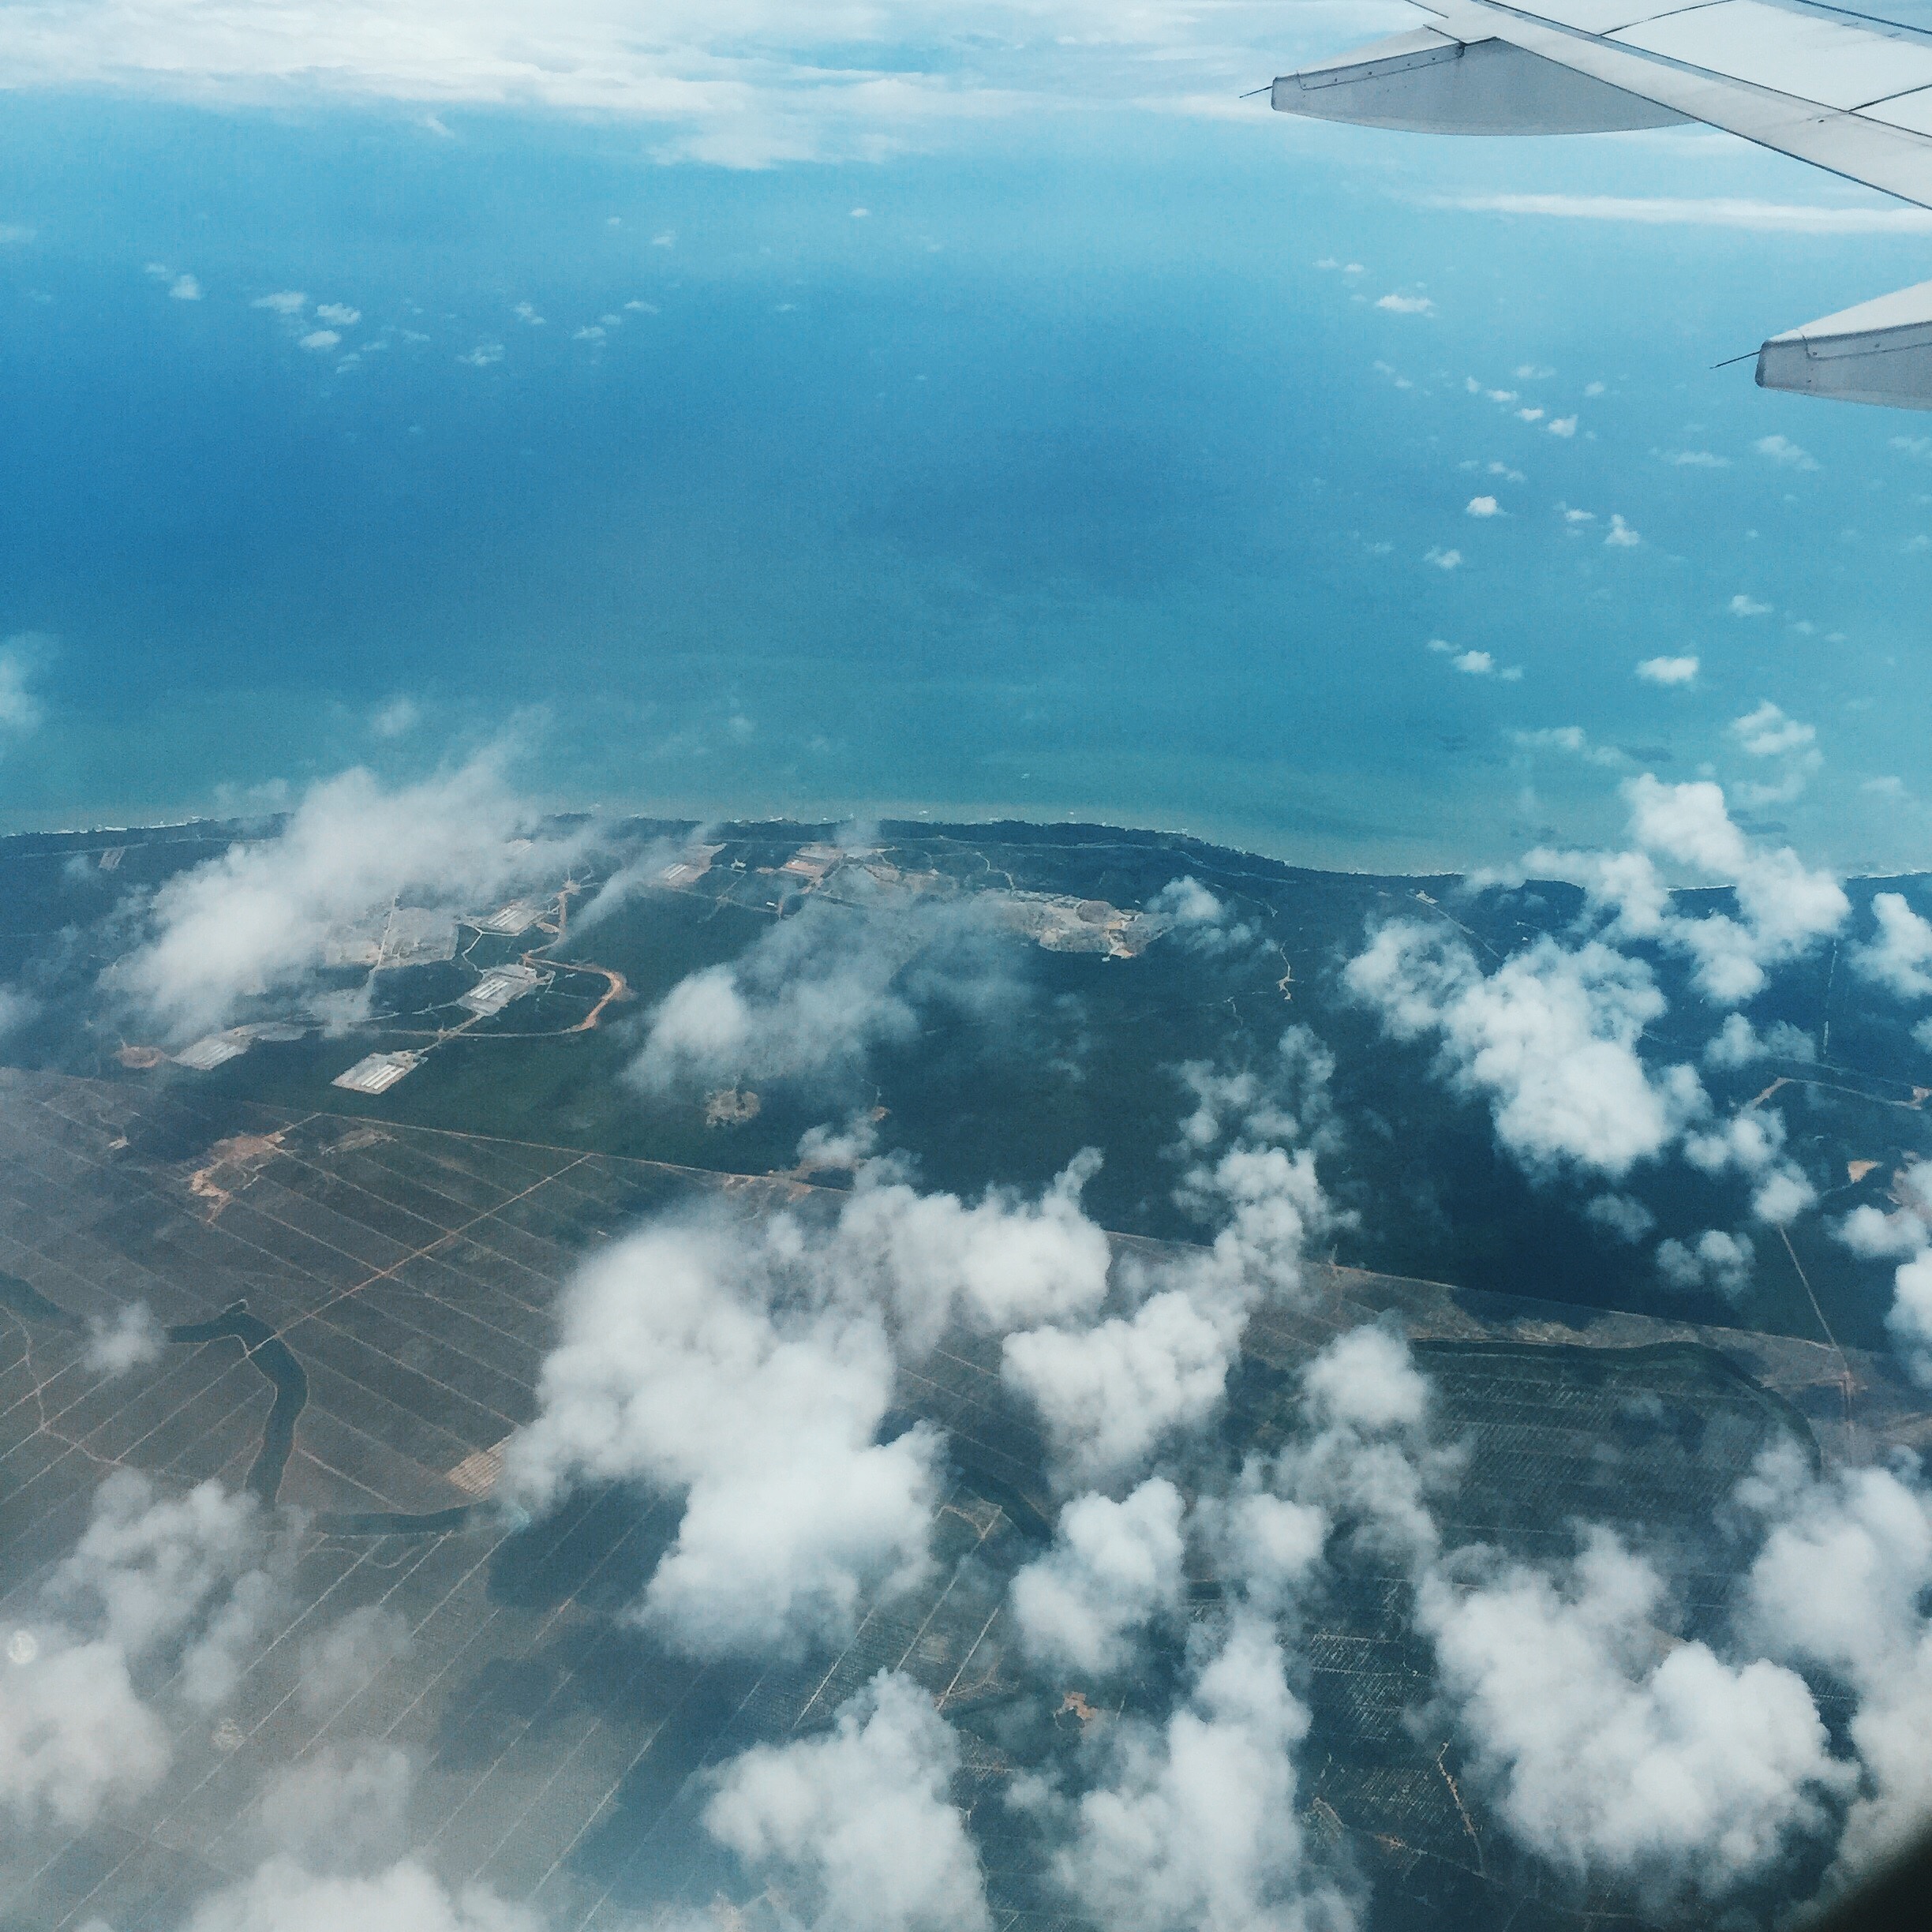
sea, ocean, horizon, cloud, sky, sunlight, atmosphere, reflection, vehicle, flight, aerial photography, meteorological phenomenon, atmosphere of earth